William McMahon

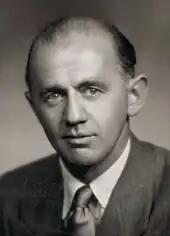
McMahon in 1950, as a newly elected backbencher

McMahon was elected to the House of Representatives at the 1949 federal election, winning the newly created Division of Lowe for the Liberal Party. His candidacy was endorsed by Billy Hughes, who had known his grandfather. McMahon soon developed a reputation as "a deadly earnest, dogged, enormously hardworking and dedicated member". In 1950, he successfully proposed an amendment to the Menzies government's Communist Party Dissolution Bill, reversing the effect of a clause so that the burden of proof was on the government rather than an accused person. However, the bill was subsequently struck down by the High Court. In July 1951, McMahon replaced Philip McBride as Minister for the Navy and Minister for Air. He subsequently approved and oversaw Donald Hardman's proposal to reorganise the Royal Australian Air Force (RAAF) along functional command lines (rather than the previous area command system).